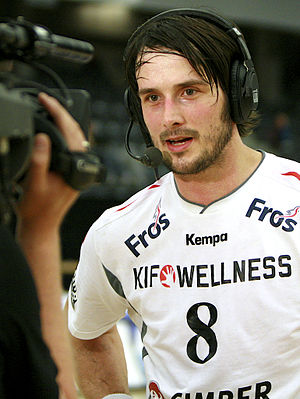
Bo Spellerberg
Bo Spellerberg fra KIF Kolding.
Bo Dybdal Spellerberg, er en dansk professionel håndboldspiller, der fra 2018 spiller for klubben TSV St. Otmar St. Gallen; Han har tidligere spillet for KIF Kolding København. Han fik sin debut på landsholdet i 2000. I 2002, med Torben Winther som træner, fik han slutrunde-debut med EM-bronzen i Sverige i 2002. Han vandt i 2008 EM-guld i Norge med det danske landshold, med sejr over Kroatien i finalen. Han har pr. 29. oktober 2017 spillet 245 landskampe og scoret 332 mål.